Manidens

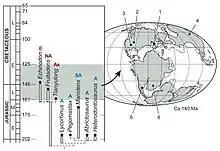
Biogeographic distribution in time for heterodontosaurids included in the phylogenetic analysis

The holotype specimen of "Manidens", MPEF-PV 3211, consists of a partial skeleton with a skull and lower jaw, including the axial column except most of the tail; a left shoulder girdle; and the pelvis. The specimens MPEF-PV 1719, 1786, 1718, 3810, 3811, isolated posterior teeth, from the same locality and horizon as the holotype specimen are also referred to this genus. MPEF-PV 3211 consists of 11 partially articulated fragments from a single individual, with several specimens separated: the right quadrate (MPEF-PV 3211-5), right quadratojugal (MPEF-PV 3211-6), right postorbital (MPEF-PV 3211-7), a complete pelvic girdle and sacral region with six sacral vertebrae (MPEF-PV 3211-1), one cervical vertebra (MPEF-PV 3211-8), two dorsal vertebrae (MPEF-PV 3211-2 and MPEF-PV 3211-4), and a caudal vertebra (MPEF-PV 3211-3). Some bones could not be fully separated due to overlapping and were left in three blocks of associated remains (MPEF-PV 3211-9, MPEF-PV 3211-10, and MPEF-PV 3211-11).